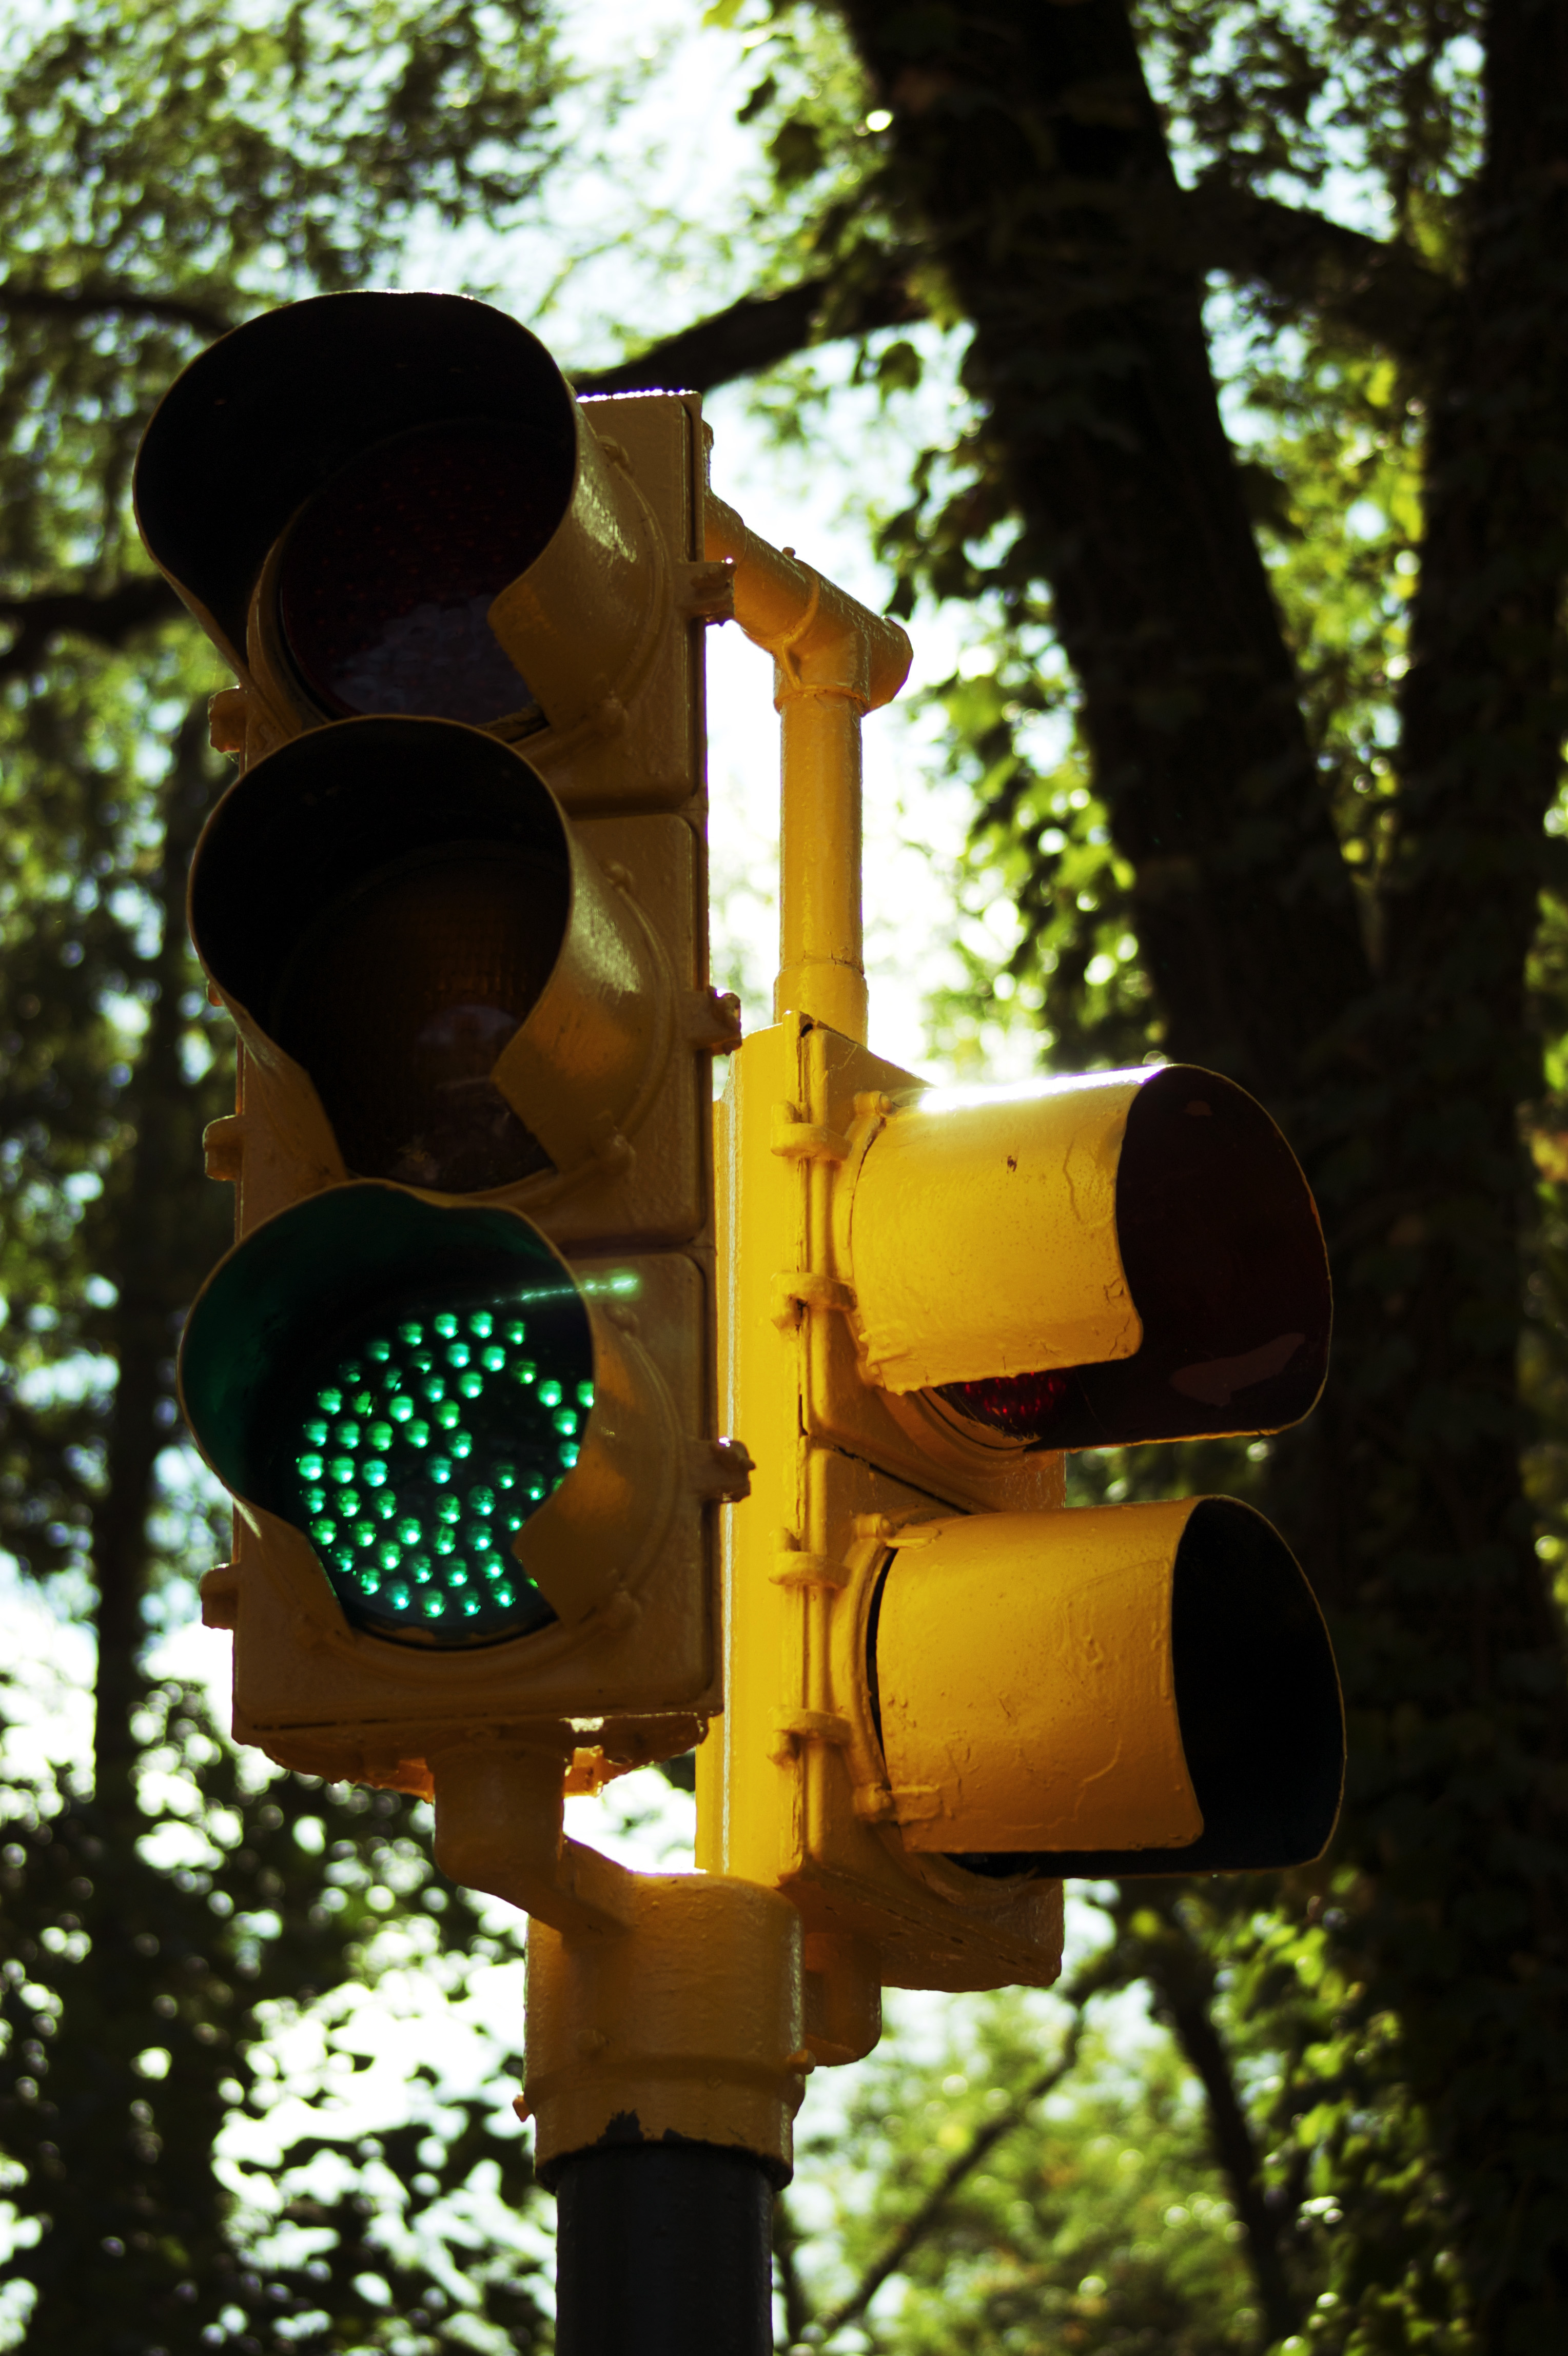
tree, light, traffic, street, sunlight, flower, window, city, green, color, park, usa, yellow, lighting, traffic light, central, light fixture, new, stop, york, go, niece